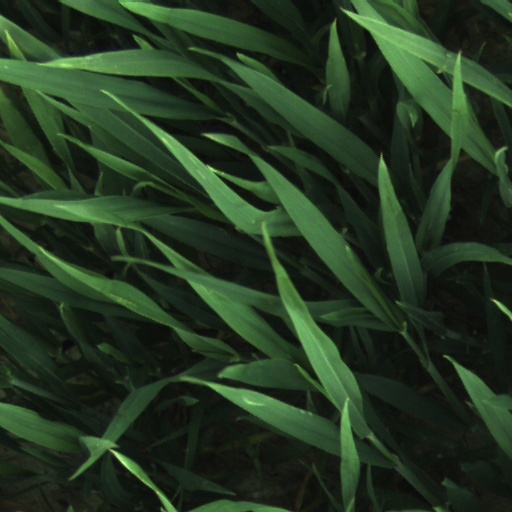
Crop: wheat